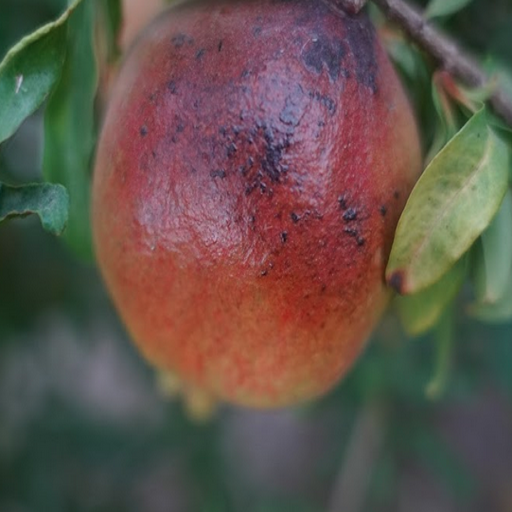
Label: Sunburn